Operation Catechism

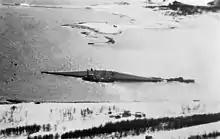
The capsized "Tirpitz" in March 1945

The German forces in the Tromsø area endeavoured to rescue the surviving members of "Tirpitz"s crew. Within two hours, 596 had swum to shore or been rescued from the water. Others were trapped in air pockets within the wreck. These men were doomed unless they were able to move to what was once the bottom of the ship, and be rescued before their air supply ran out. Shortly after "Tirpitz" capsized, parties of sailors climbed onto the hull and painted marks on locations where they heard signs of life. Acetylene torches were needed to cut into the thick hull, and none were initially available. Local Norwegian civilians who owned torches hid them, and only one could be found. A total of 87 men were rescued from within the hull in the 24 hours after the attack. Cutting continued for two further days, and was finally abandoned when it was assessed that the oxygen supply inside the wreck would have been exhausted; no survivors were recovered during this period. Estimates of the total number of sailors and officers killed vary, with the most common figures lying between 940 and 1,204. Weber and all of his senior officers were among the dead.